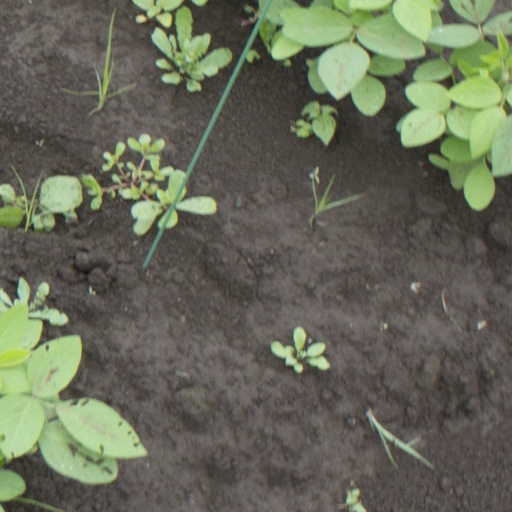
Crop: soybean